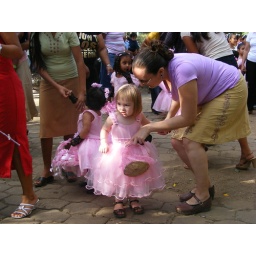
Eibhin as flower girl in wedding